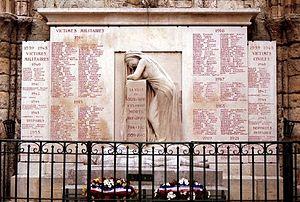
Paul Albert Auguste Bartholomé né le 29 août 1848 à Thiverval-Grignon et mort
La famille Benoist de Laumont est une famille originaire du Hainaut, aujourd'hui éteinte, dont l'un des membres fut anobli par le roi Louis XVIII.
Cet article recense les monuments aux morts pacifistes de France.